Widmanstätten pattern

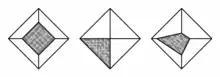
Different cuts produce different Widmanstätten patterns

The methods used to reveal the Widmanstätten pattern on iron meteorites vary. Most commonly, the slice is ground and polished, cleaned, etched with a chemical such as nitric acid or ferric chloride, washed, and dried.